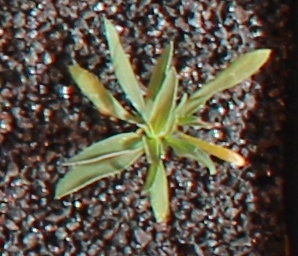
Label: Kochia